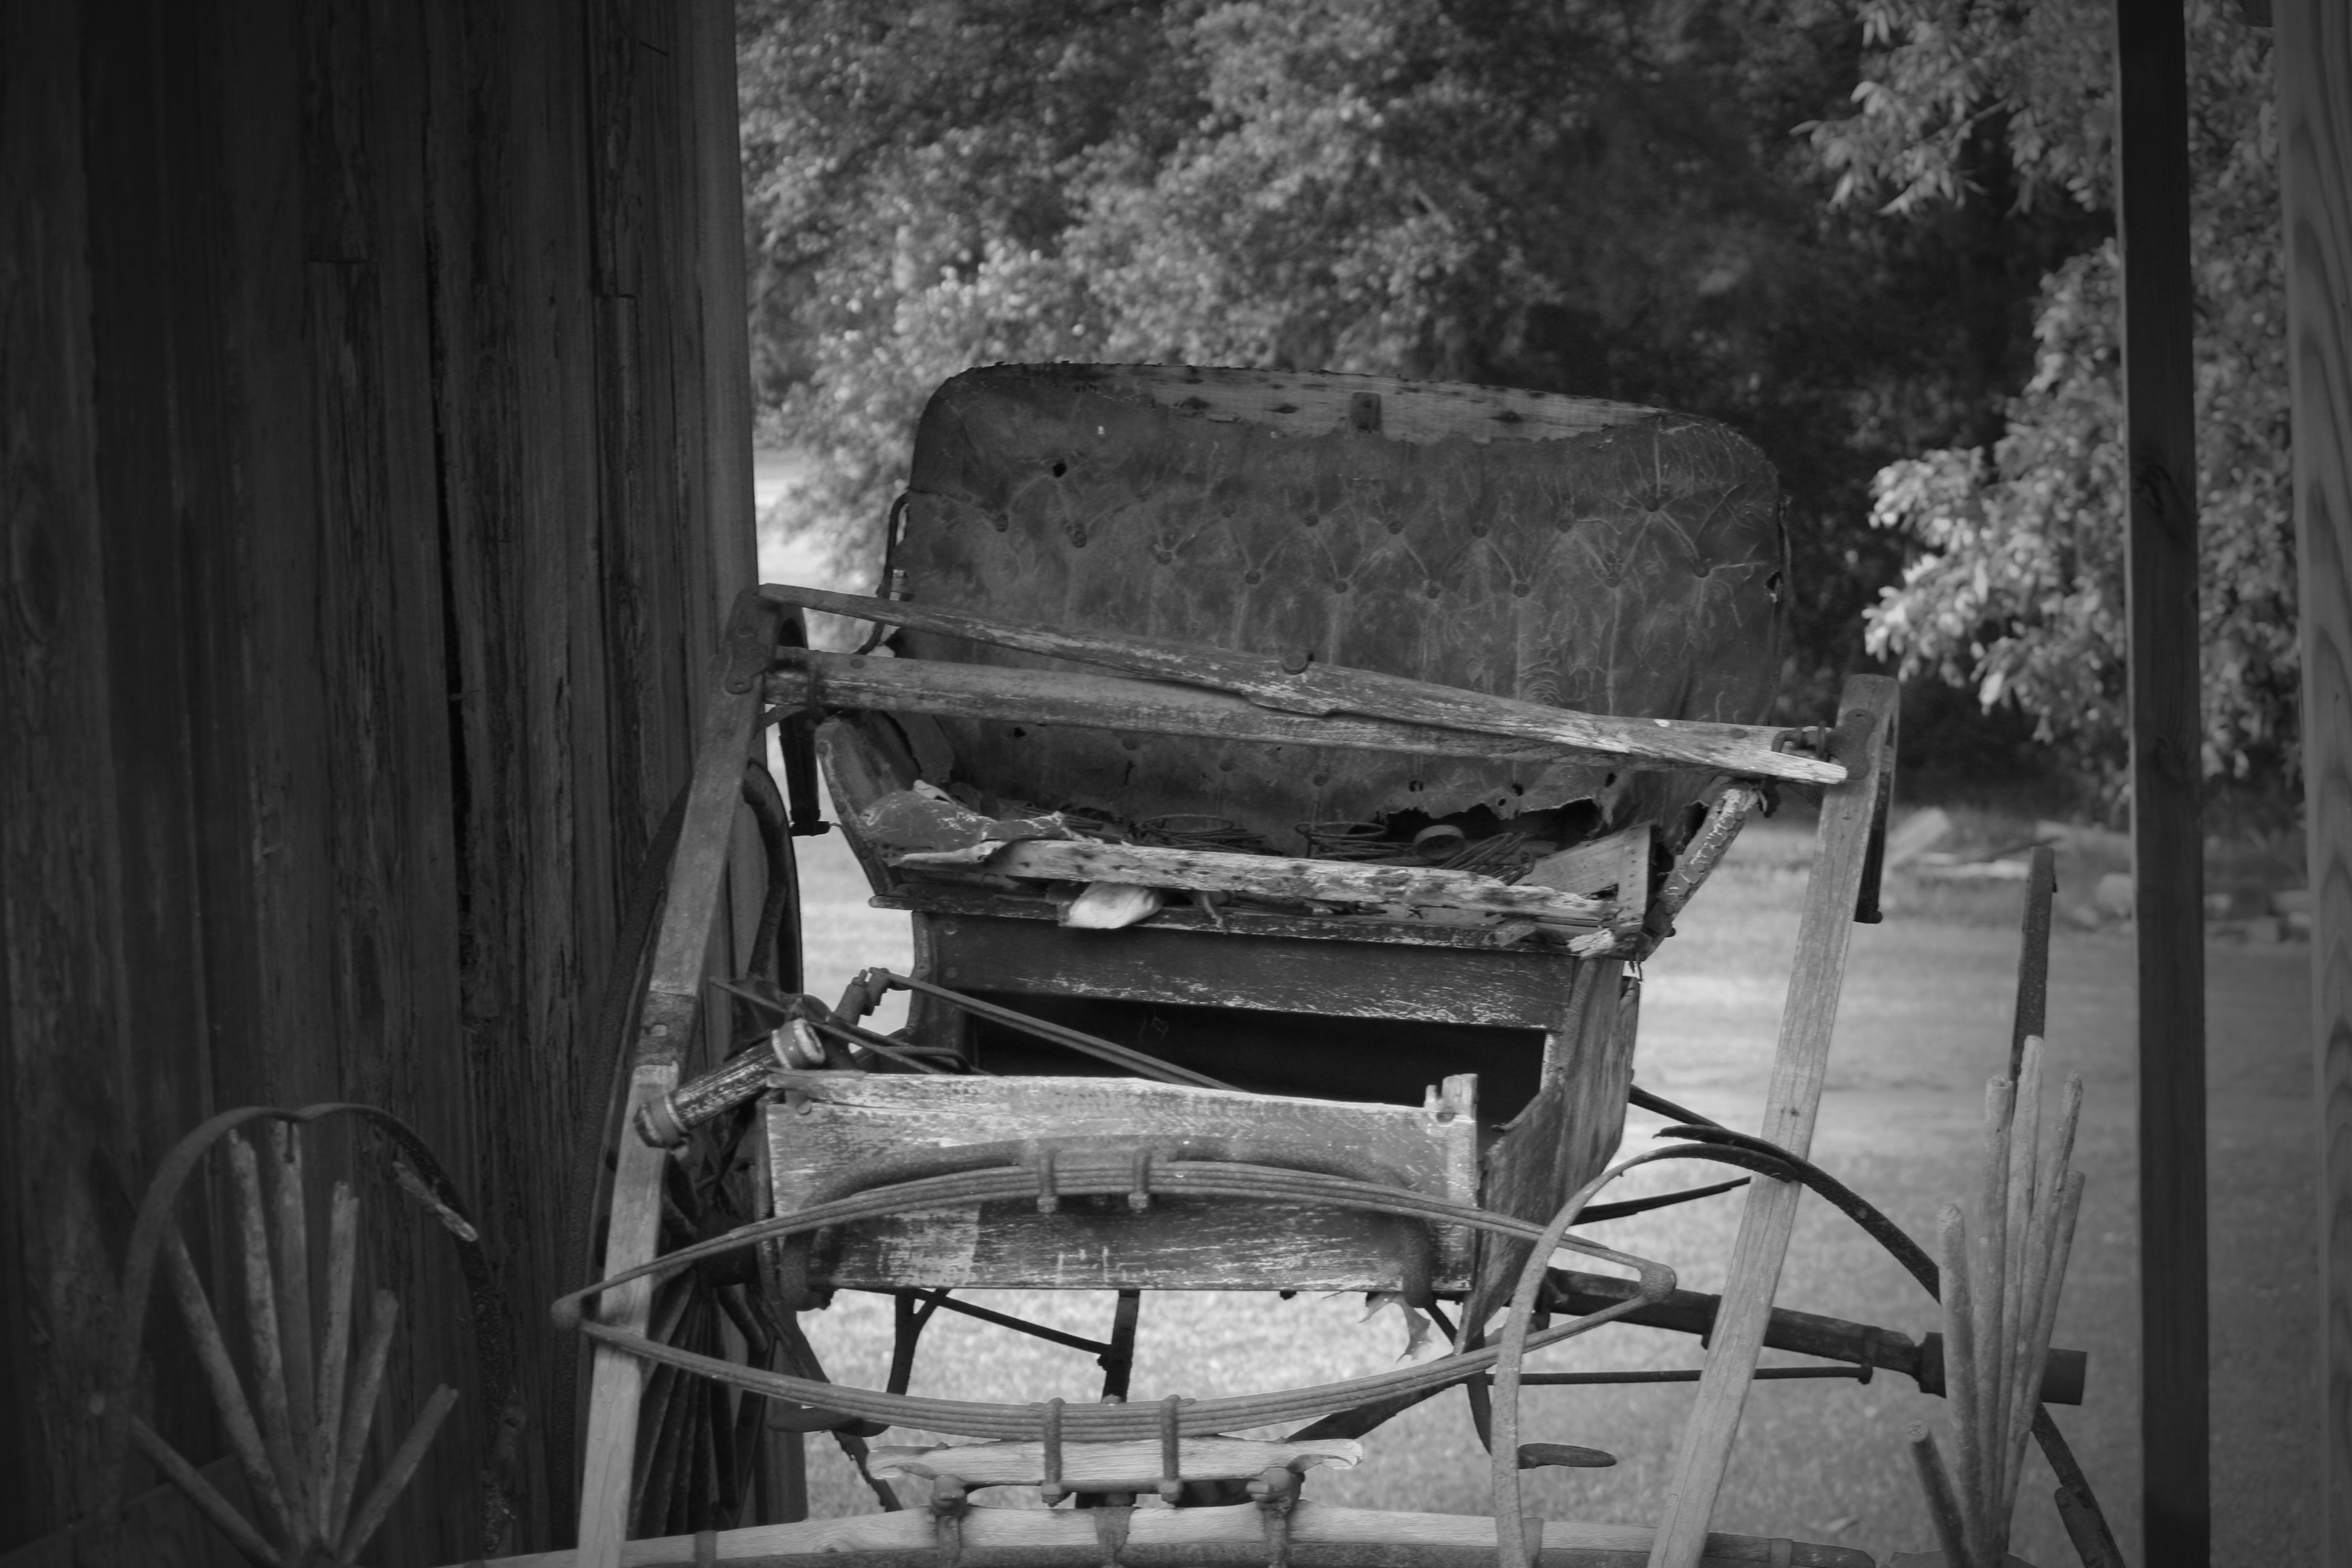
black and white, wood, white, photography, vintage, antique, wagon, cart, retro, house, rustic, travel, transport, rural, vehicle, broken, ride, nostalgia, darkness, rough, black, monochrome, classical, rubble, wooden, photograph, buggy, history, carriage, western, coach, chariot, aged, monochrome photography